2011 UEFA Europa League final

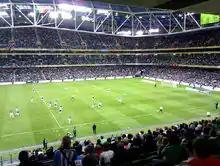
Aviva Stadium was renamed to "Dublin Arena" for the match

The Aviva Stadium in Dublin, Ireland, was selected to host the final match of the 2011 UEFA Europa League, at a meeting of the UEFA Executive Committee, on 29 January 2009. A bid from the then under-construction Irish venue was put forward by the Football Association of Ireland (FAI) and the Dublin City Council. It had competition from Arsenal's Emirates Stadium, but as Wembley Stadium was picked to host the Champions League final, Arsenal's bid was ruled out on the grounds that UEFA does not allow the same country to host its two major competition finals in the same season. This selection confirmed that Ireland would host its first-ever European football club competition final.